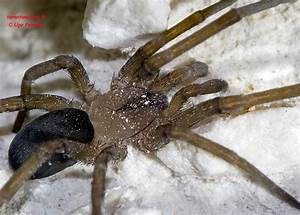
Label: spider